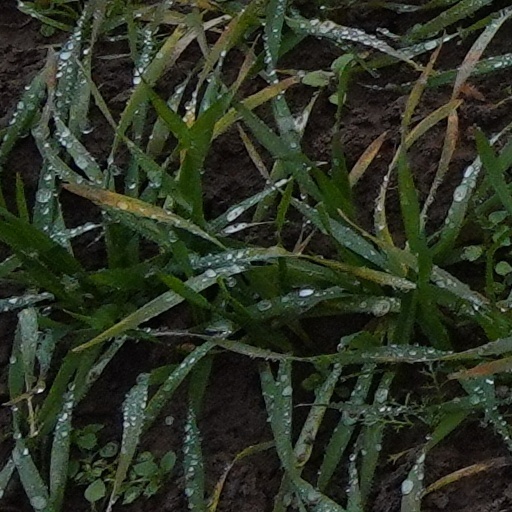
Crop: wheat